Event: Nepal Earthquake
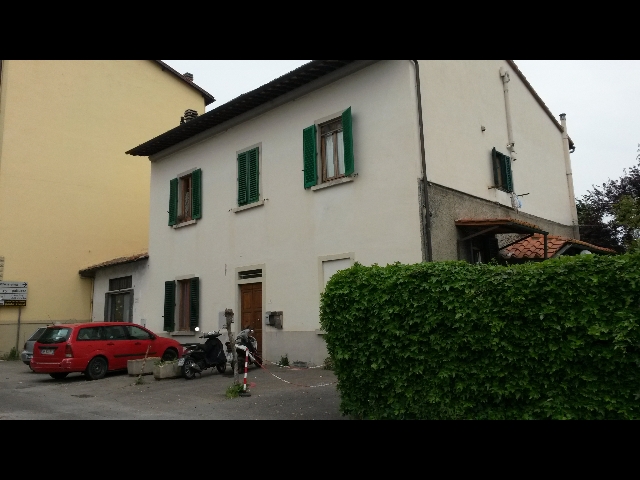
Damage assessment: no_damage